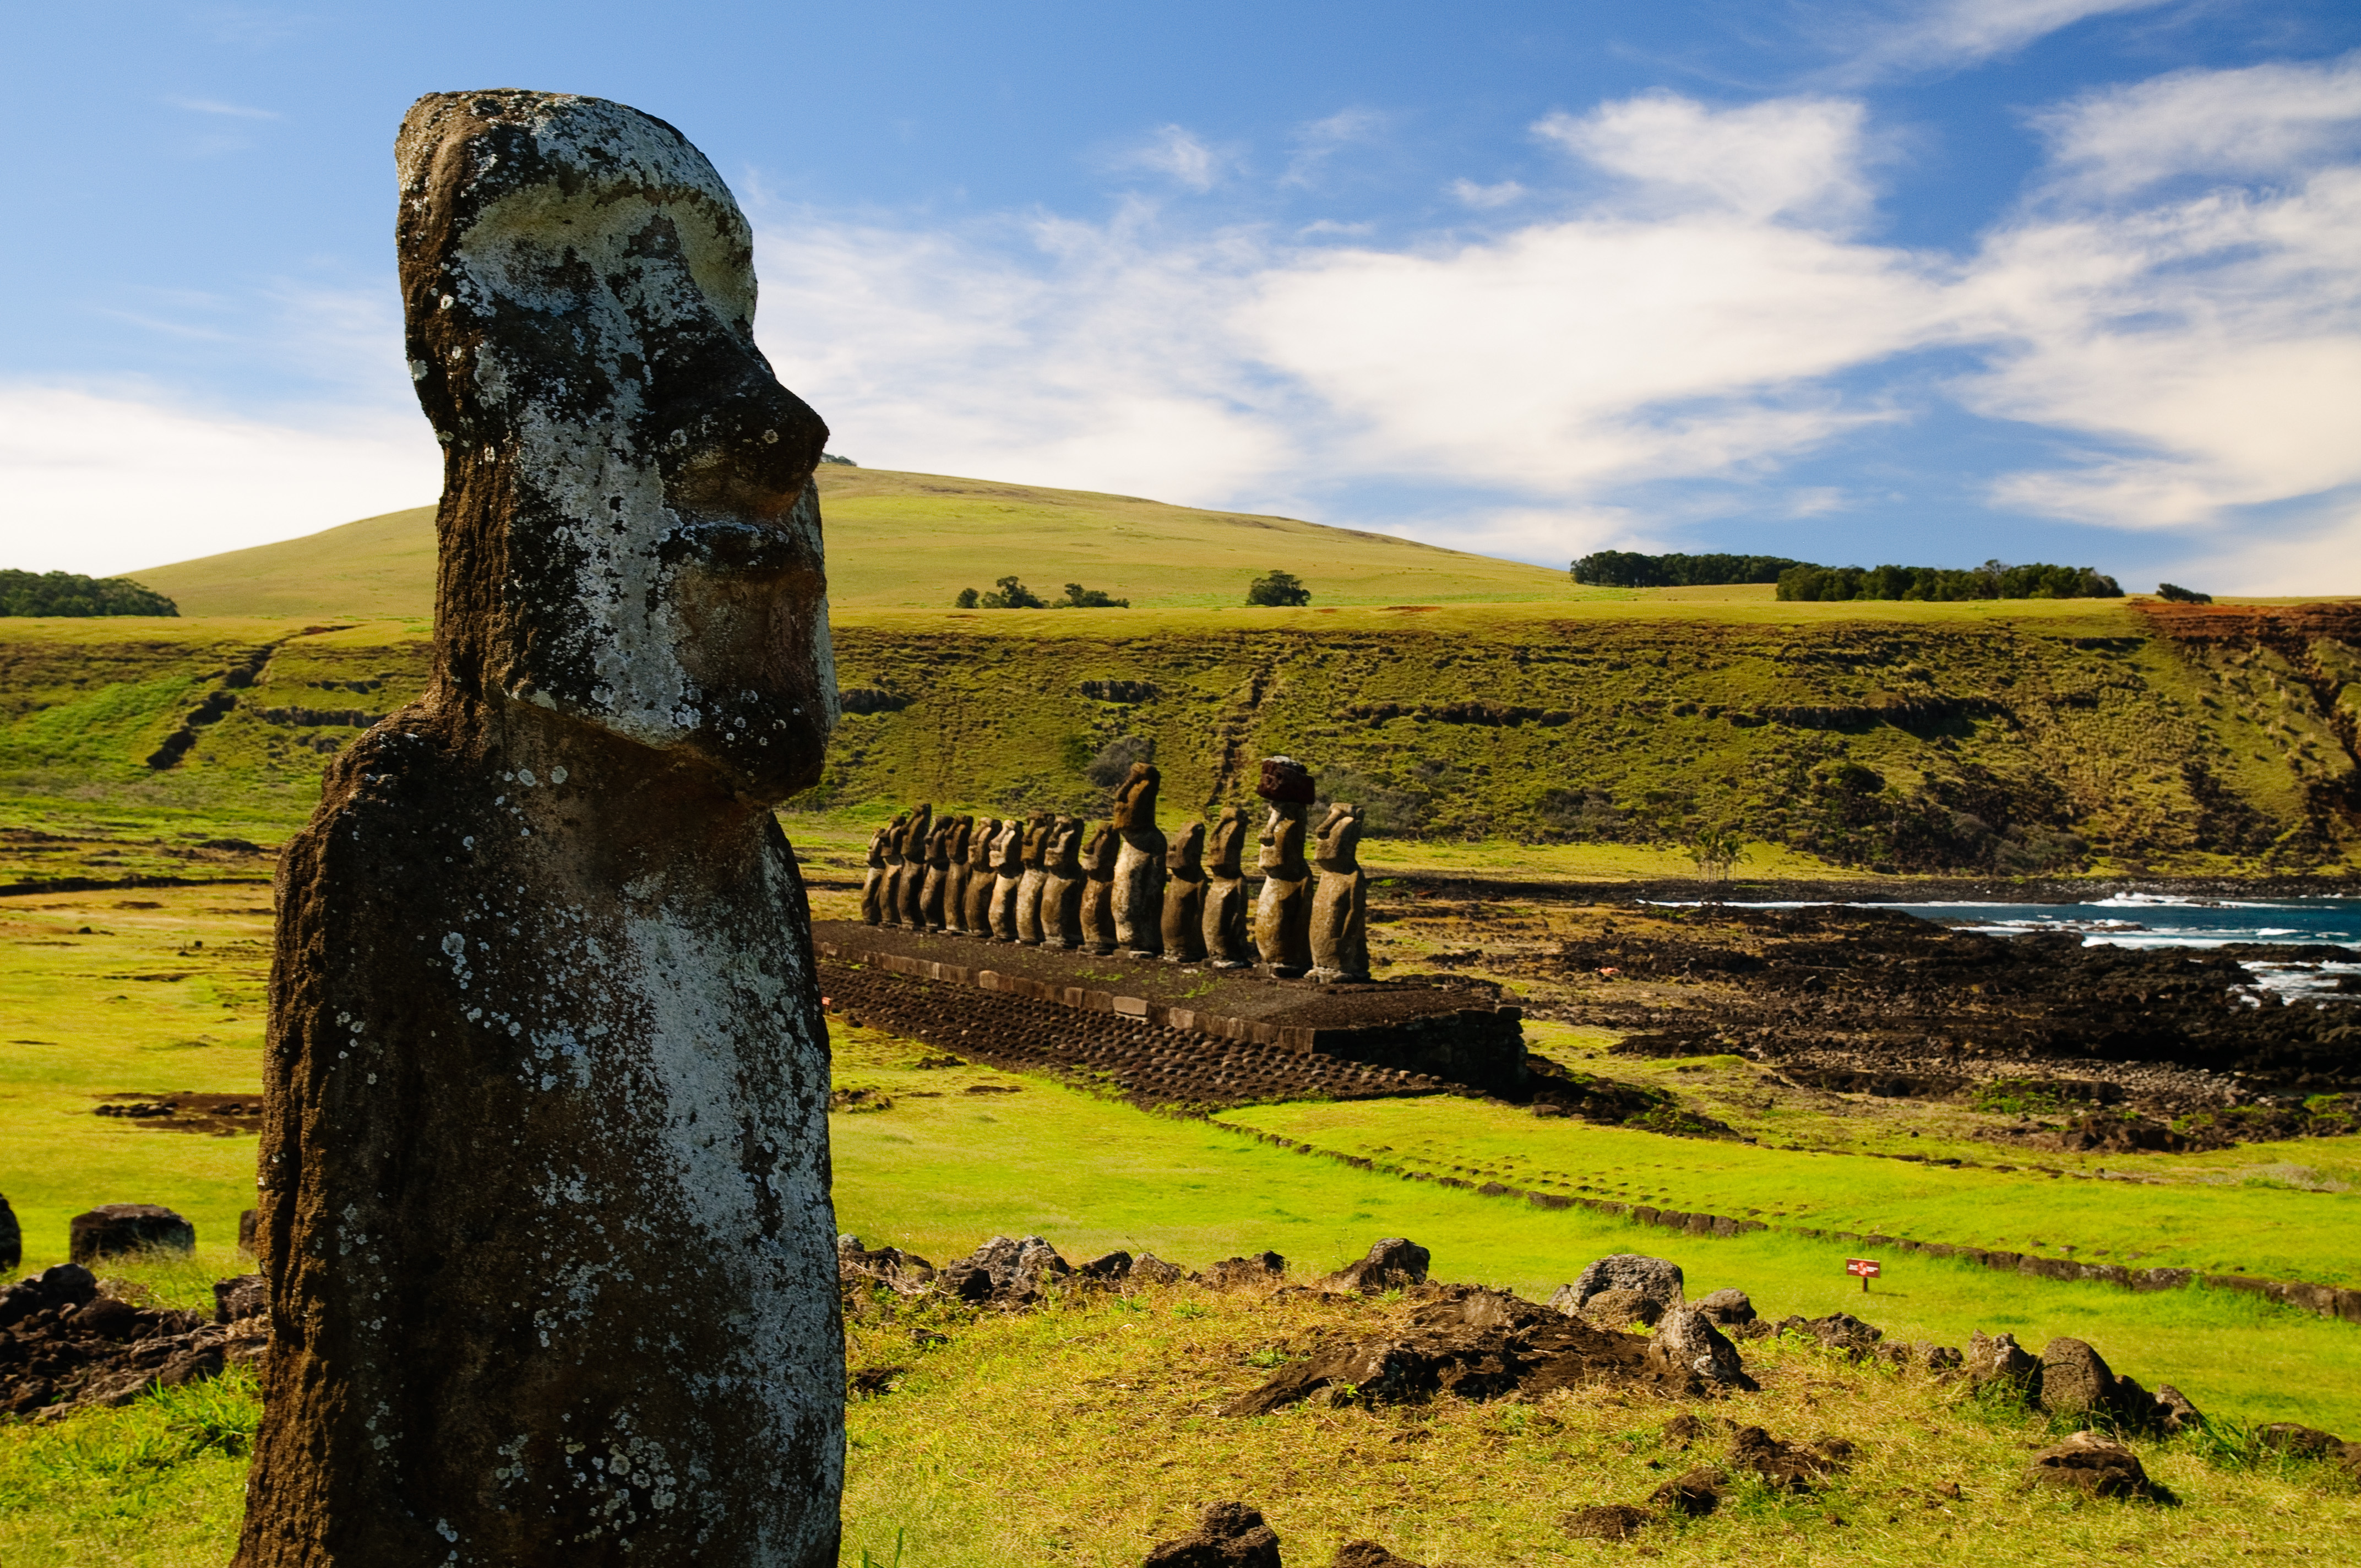
landscape, sea, coast, nature, rock, wilderness, mountain, hill, monument, statue, nikon, tourism, terrain, chile, geology, temple, ruins, badlands, d300, easterisland, rapanui, isoladipasqua, rural area, ancient history